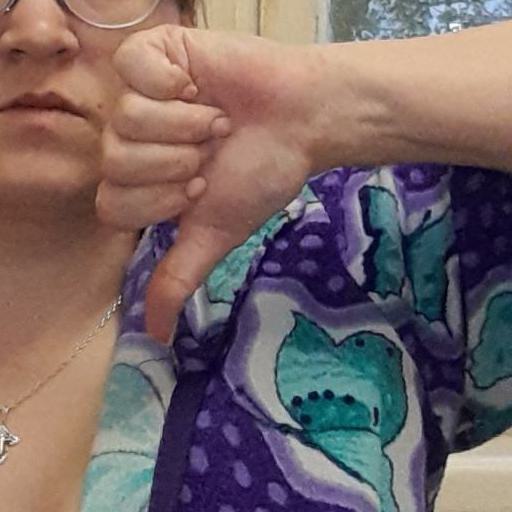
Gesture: dislike